Neustadt, Strasbourg

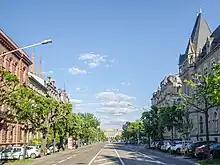
Avenue de la Liberté

The Neustadt (German for "New Town") is a district of Strasbourg, Bas-Rhin, France. In 2017, the heart of the district was listed as a World Heritage Site by UNESCO, as an extension of the site including the older city centre (Grande Île) and Strasbourg Cathedral. The district is a unique example of city planning, merging the Haussmannian model with elements of German architecture and urban planning.